Mike Perry (game developer)

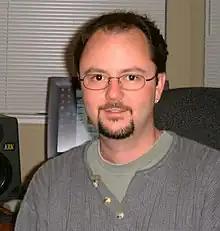
Mike Perry in 2004

Mike Perry (born 1969) was creative director at Maxis and Electronic Arts, where he worked on many of the "Sim" games. He produced and designed the award-winning title "SimFarm", and both produced and programmed Yoot Saito's award-winning title "SimTower". As of 2011, he is an executive producer at Zynga, managing the "FarmVille" game.